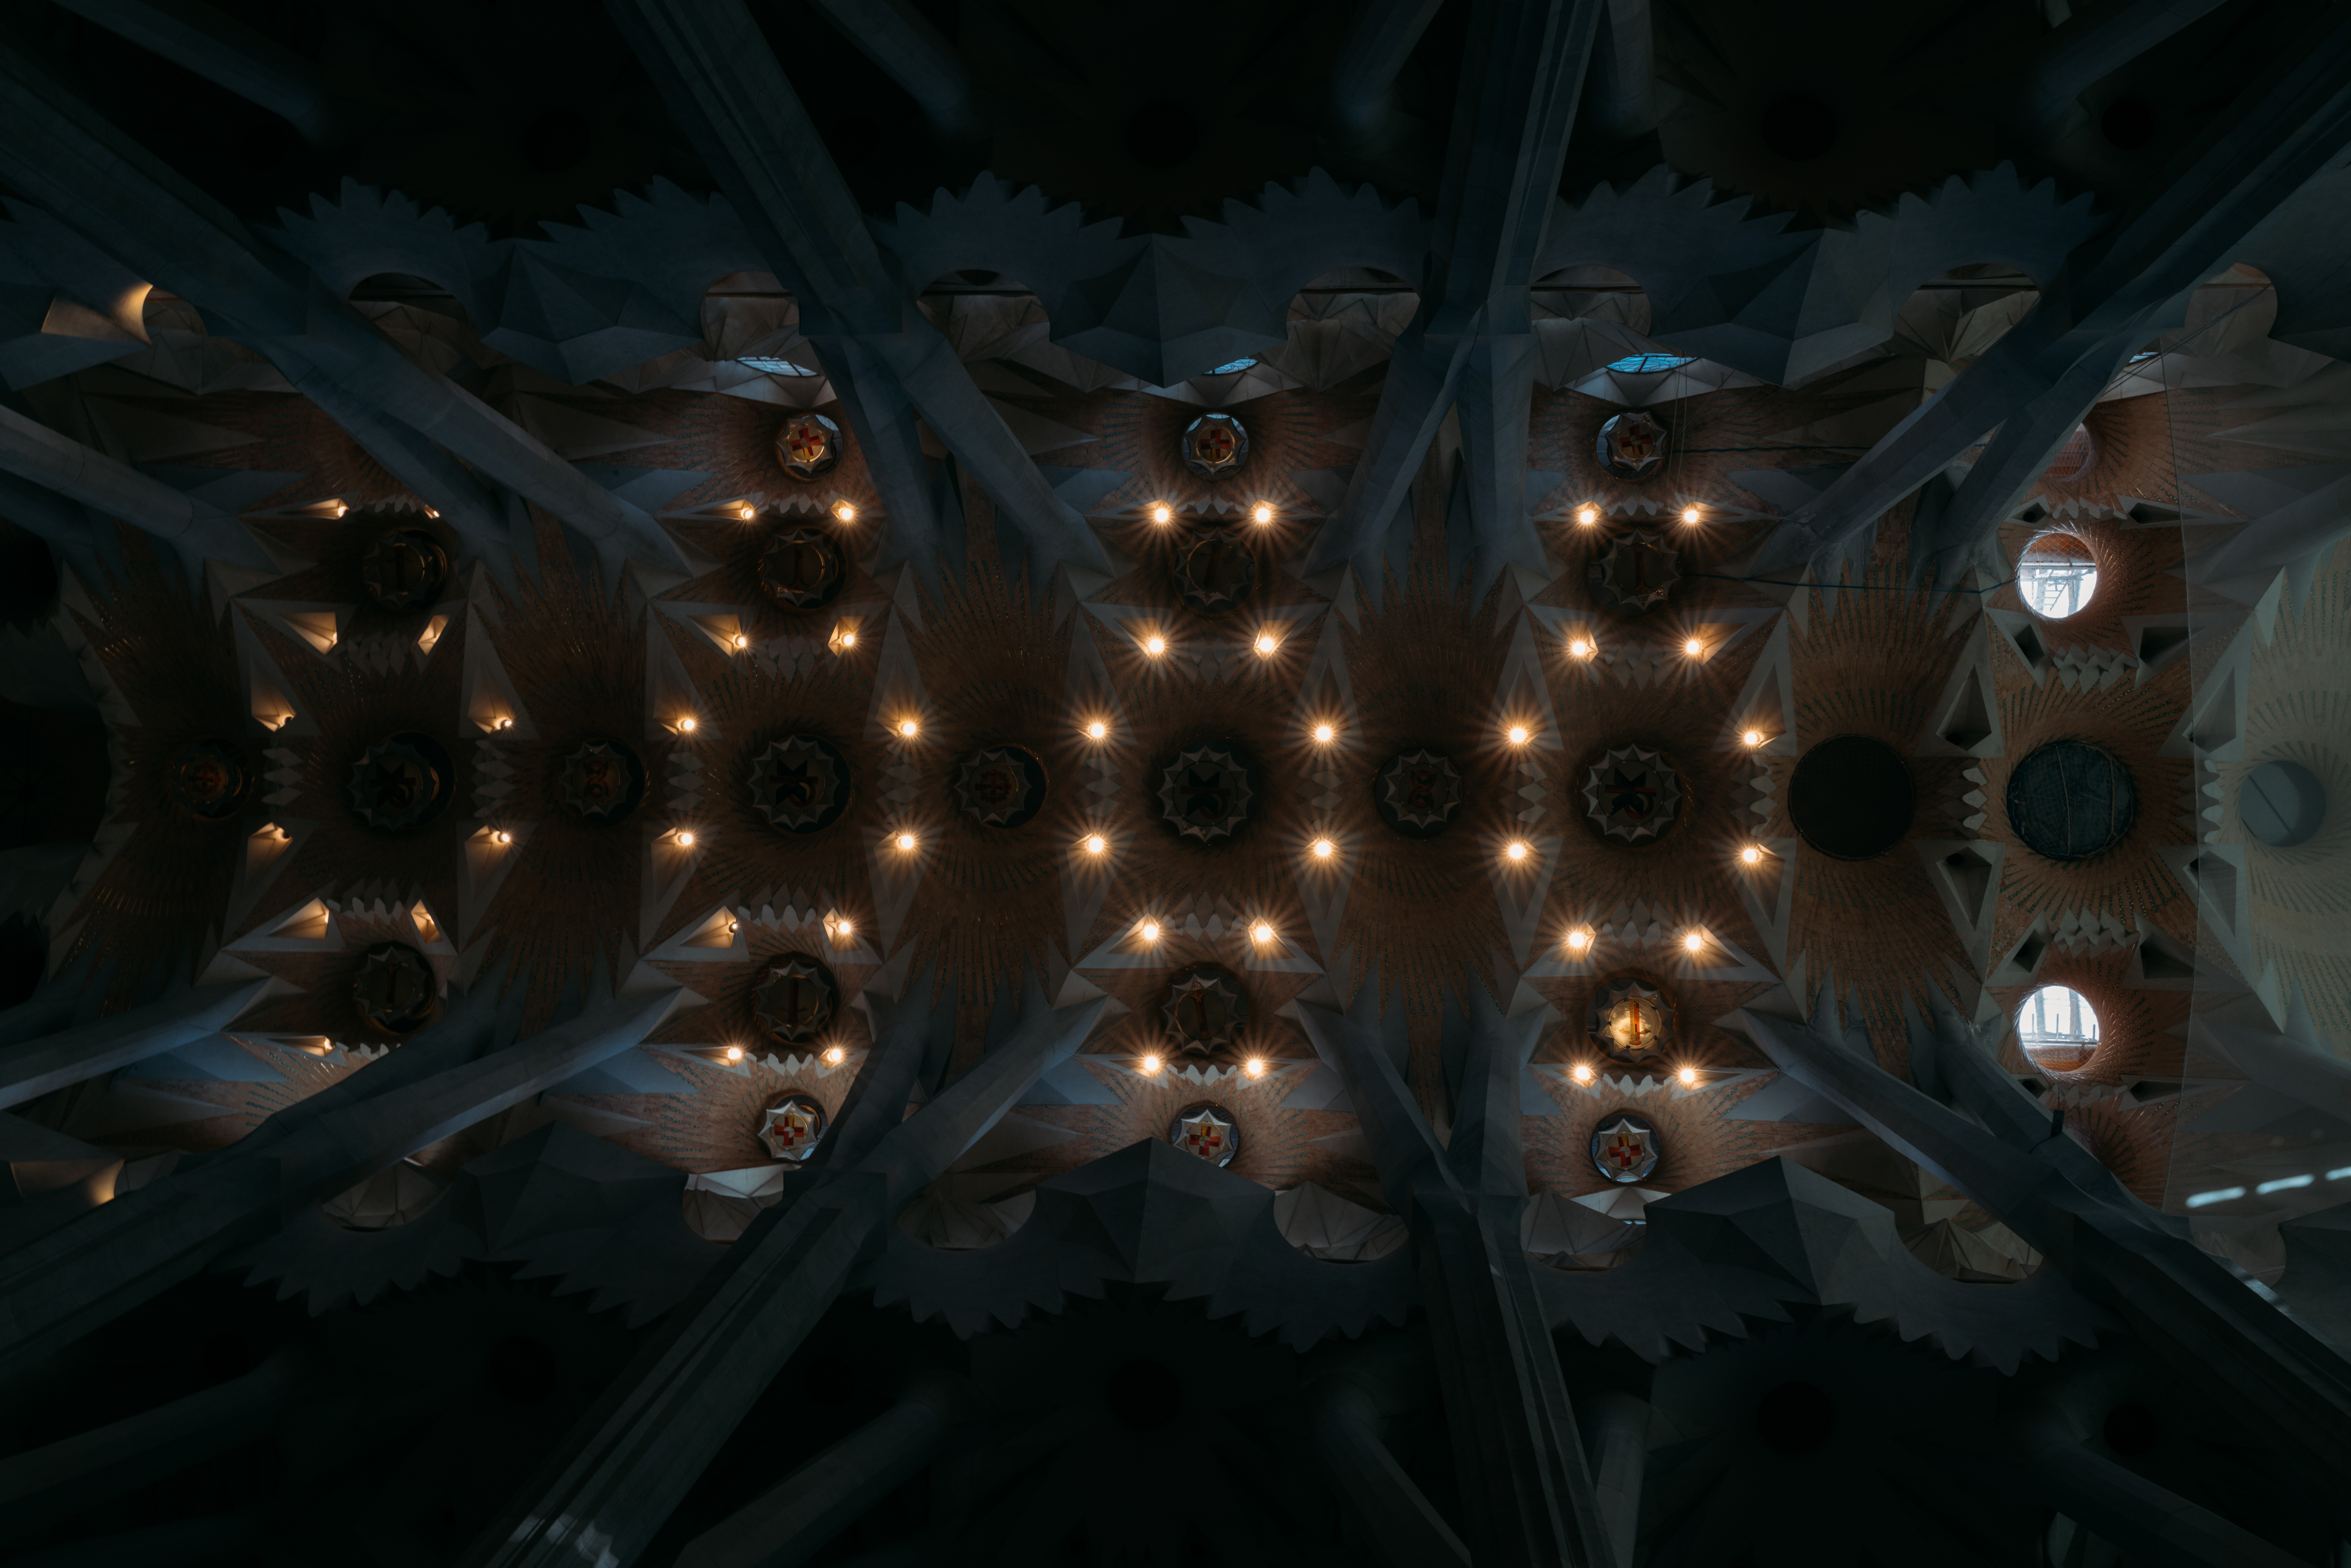
light, night, sunlight, reflection, space, darkness, lighting, symmetry, screenshot, fractal art